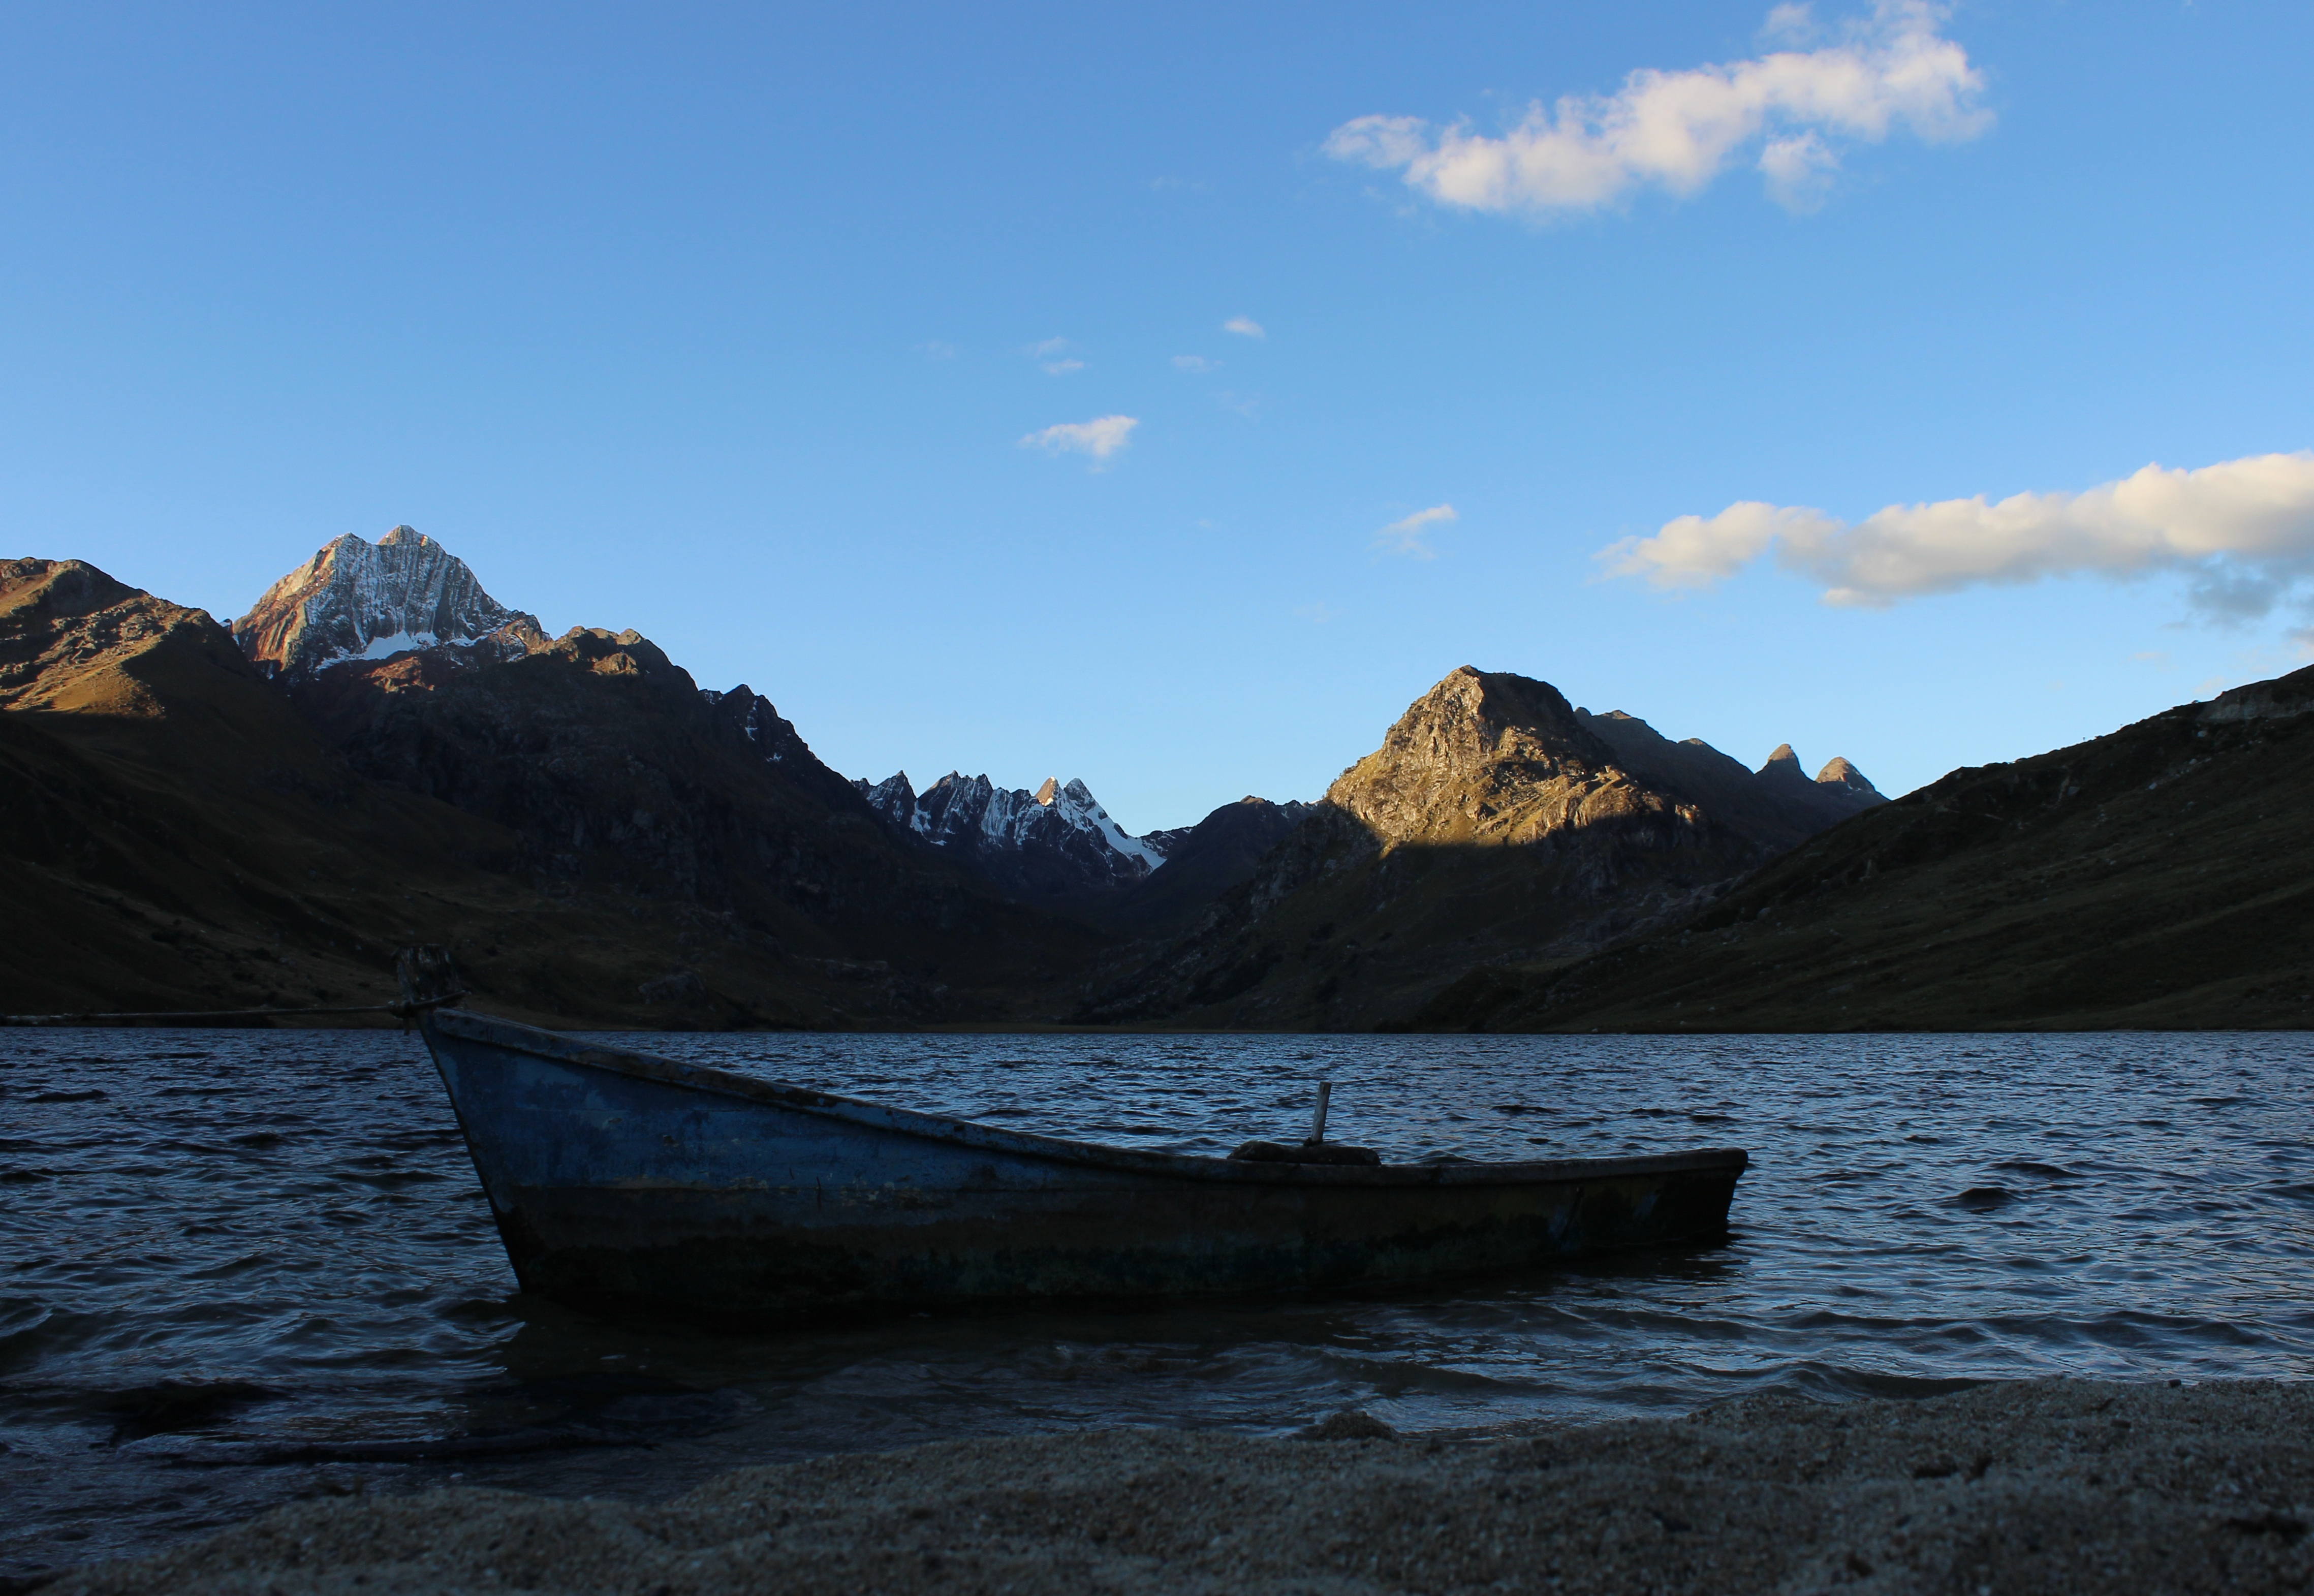
landscape, sea, coast, nature, rock, ocean, wilderness, mountain, cloud, sky, shore, lake, mountain range, reflection, vehicle, bay, fjord, body of water, loch, landform, geographical feature, mountainous landforms